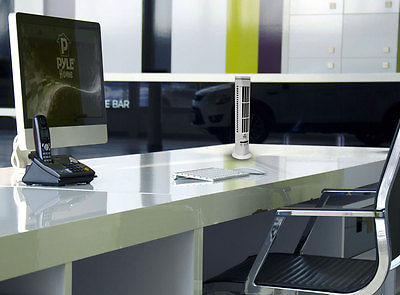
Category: fan